Grotesque (architecture)

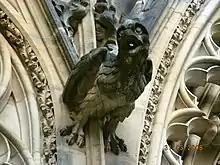
Grotesque on St. Vitus Cathedral, Prague

Grotesques also were a key feature of medieval architecture. As the Middle Ages were often referred to as “the age of faith,” religious institutions were hugely important and heavily decorated. Grotesques played a key role in this adding often humorous and subtly subversive touches to these institutions of faith.